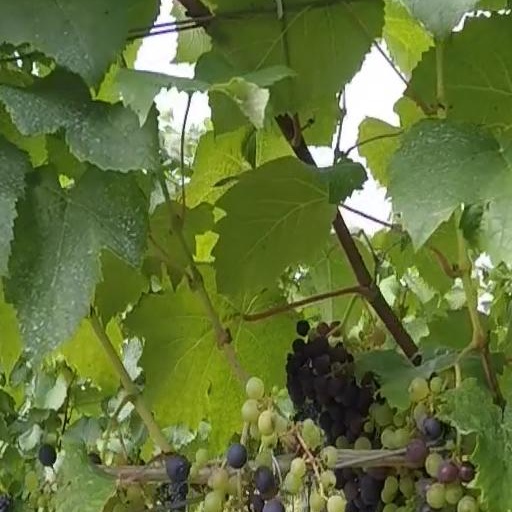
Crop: grape